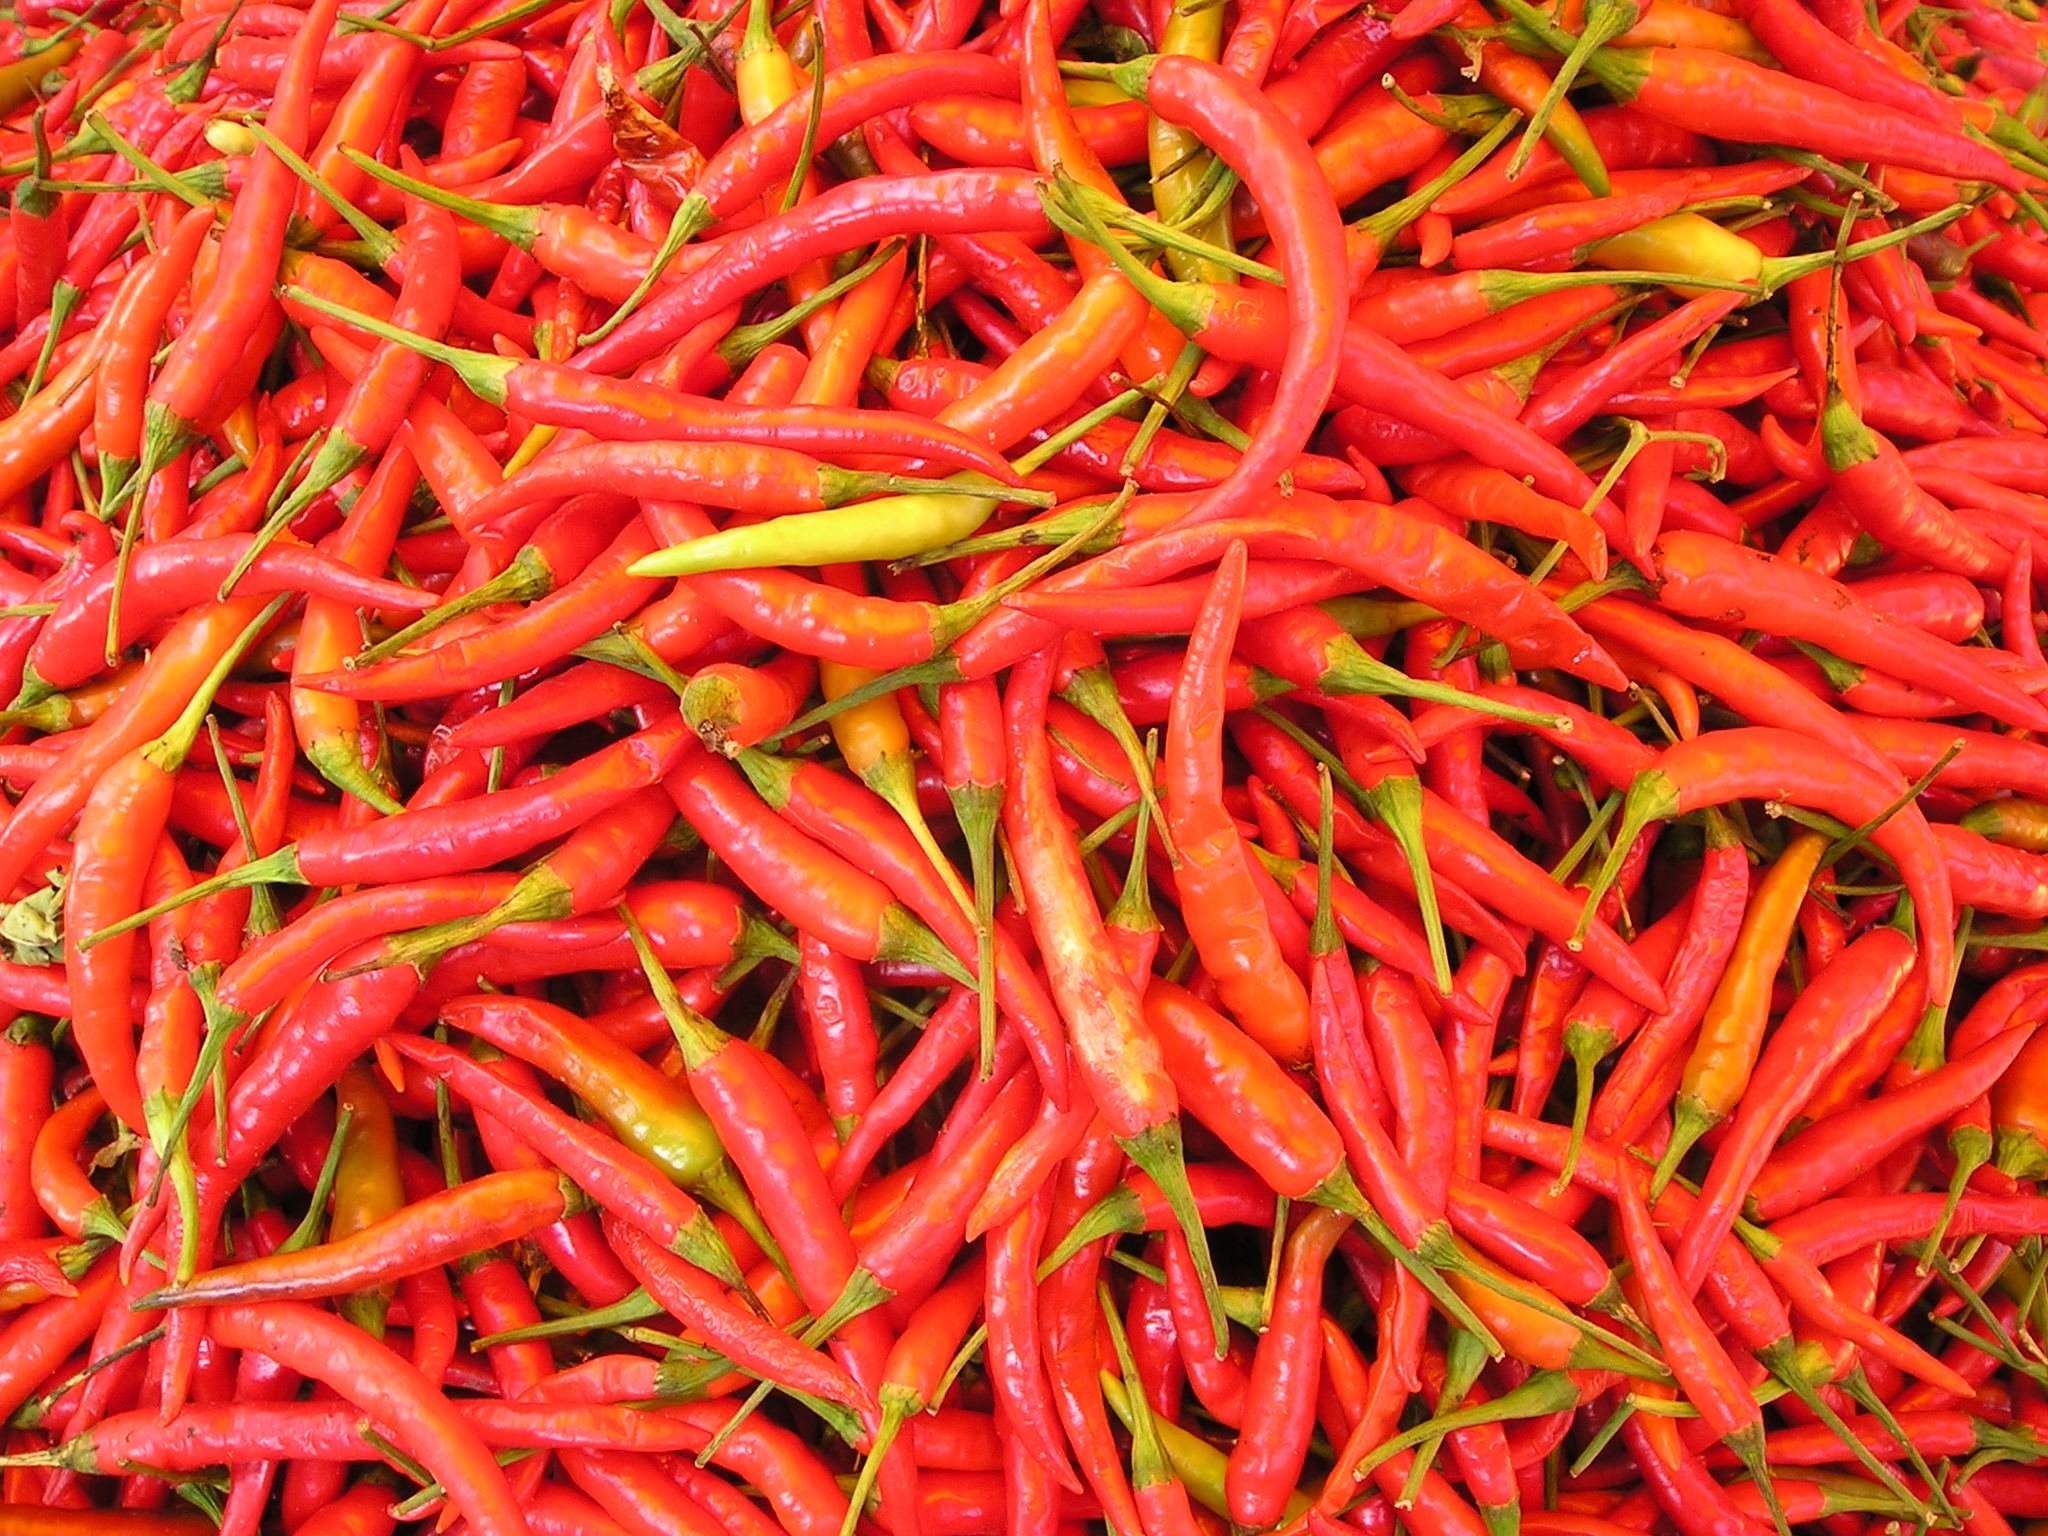
sharp, plant, food, chili, red, produce, vegetable, asia, thailand, hot, spices, laos, southeast, chilli pepper, so, flowering plant, chili pepper, cayenne pepper, land plant, bird's eye chili, malagueta pepper, peperoncini, bell peppers and chili peppers, tabasco pepper